Nichols–Sterner House

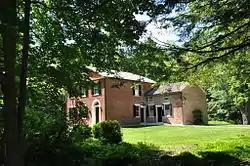

The Nichols–Sterner House is a historic house at 428 Swamp Road in Richmond, Massachusetts. Built about 1820, it is one of only two brick houses built in a Federalist-Greek Revival transition style in Richmond. It was listed on the National Register of Historic Places in 1987.